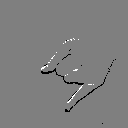
ASL letter: j